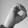
ASL letter: O